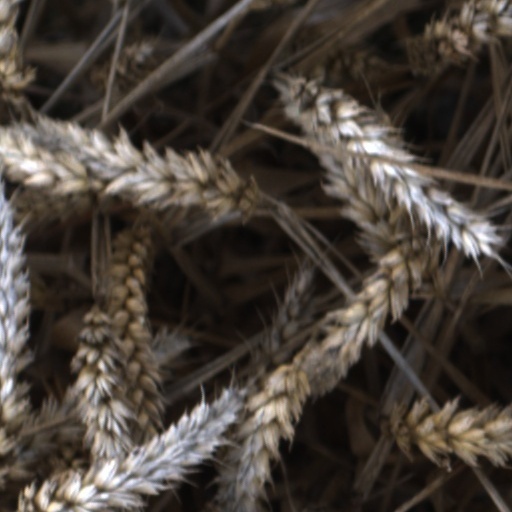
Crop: wheat